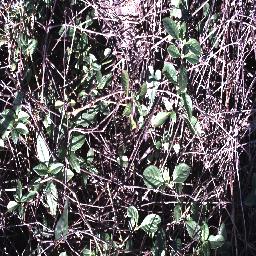
Label: negative